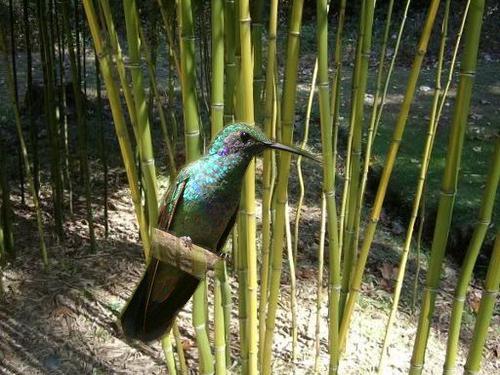
Bird species: Green_Violetear
Bird type: landbird
Background: land